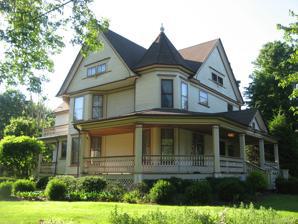
Building: Crawford-Winslow House
Country: United States of America
Year built: 1890
Historic house in Indiana, United States United States historic place Crawford-Winslow House U.S. National Register of Historic Places Crawford-Winslow House, June 2013 Show map of Indiana Show map of the United States Location 357 S. Main St., Crown Point, Indiana Coordinates 41°24′47″N 87°21′53″W / 41.41306°N 87.36472°W / 41.41306; -87.36472 Area Less than 1 acre (0.40 ha) Built 1890 ( 1890 ) Architectural style Queen Anne NRHP reference No. 13000422 Added to NRHP June 25, 2013 Crawford-Winslow House is a historic home located at Crown Point , Lake County, Indiana , USA. It was built in 1890, and is a 2½-story, Queen Anne style frame dwelling with a cross gable roof with fishscale shingles. It features a corner tower with conical roof, wraparound porch, and leaded glass windows. Also on the property is a contributing garage (c. 1910). It was listed in the National Register of Historic Places in 2013. References